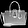
Label: Bag